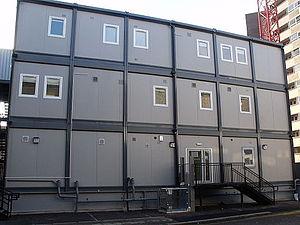
Les conteneurs bureaux sont dérivés des conteneurs aux normes ISO et correspondent à ces types de conteneurs du point de vue forme et dimensions. Ils sont entièrement isolés et prêts à l'installation. En général, les conteneurs individuels sont fabriqués à partir de panneaux, qui permettent un agencement flexible des portes et des fenêtres. De plus, les bungalows individuels peuvent être assemblés pour créer de grandes pièces.